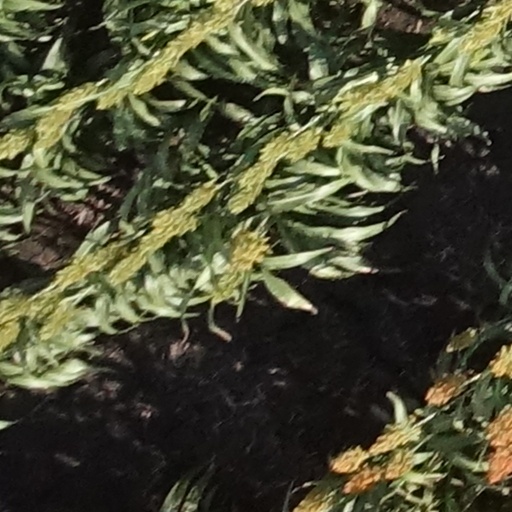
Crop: sorghum